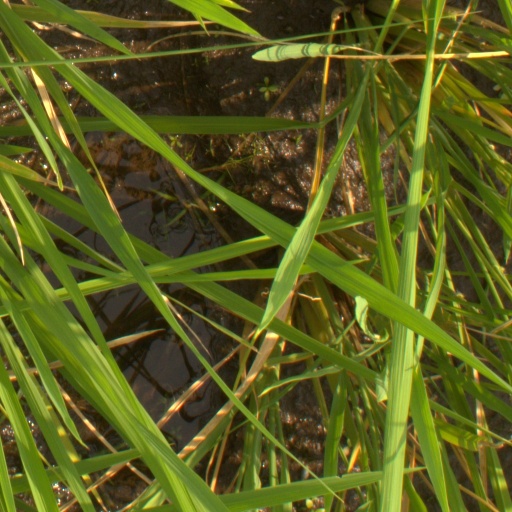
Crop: rice